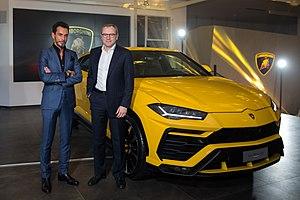
E. Schumacher et S. Dominicali lors du lancement de L'Urus Lamborghini à Paris
Le Groupe Schumacher est un distributeur automobile français fondé en 1947 à Paris. C’est une entreprise familiale dont le siège social se situe à Nanterre, dans les Hauts-de-Seine.
Lamborghini est un constructeur automobile fondé en 1963 par l'industriel Ferruccio Lamborghini et installé à Sant'Agata Bolognese en Italie.
Stefano Domenicali était l'un des dirigeants de la Scuderia Ferrari. De janvier 2008 lorsqu'il succède à Jean Todt à avril 2014, il est à la tête de la « gestion sportive », c'est-à-dire le patron de la compétition en Formule 1 de l'entreprise de Maranello. Le 15 mars 2016, il est embauché chez Audi et est nommé PDG de Lamborghini.